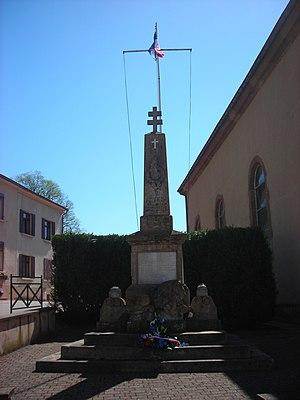
L’église Saint-Jacques-le-Majeur se situe dans la commune française de Guerting, au cœur de la région naturelle franco-allemande du Warndt. Érigée en haut d'un promontoire rocheux, sur une terrasse soutenue par un mur, elle domine le village.